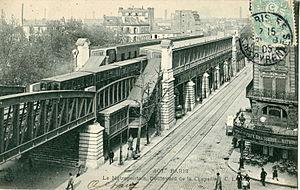
Carte postale ancienne éditée par CLC, n°407
La Chapelle est une station de la ligne 2 du métro de Paris, située à la limite des 10ᵉ et 18ᵉ arrondissements de Paris.
Le boulevard de la Chapelle est une voie au nord de Paris qui marque la limite entre le 10ᵉ et le 18ᵉ arrondissement.